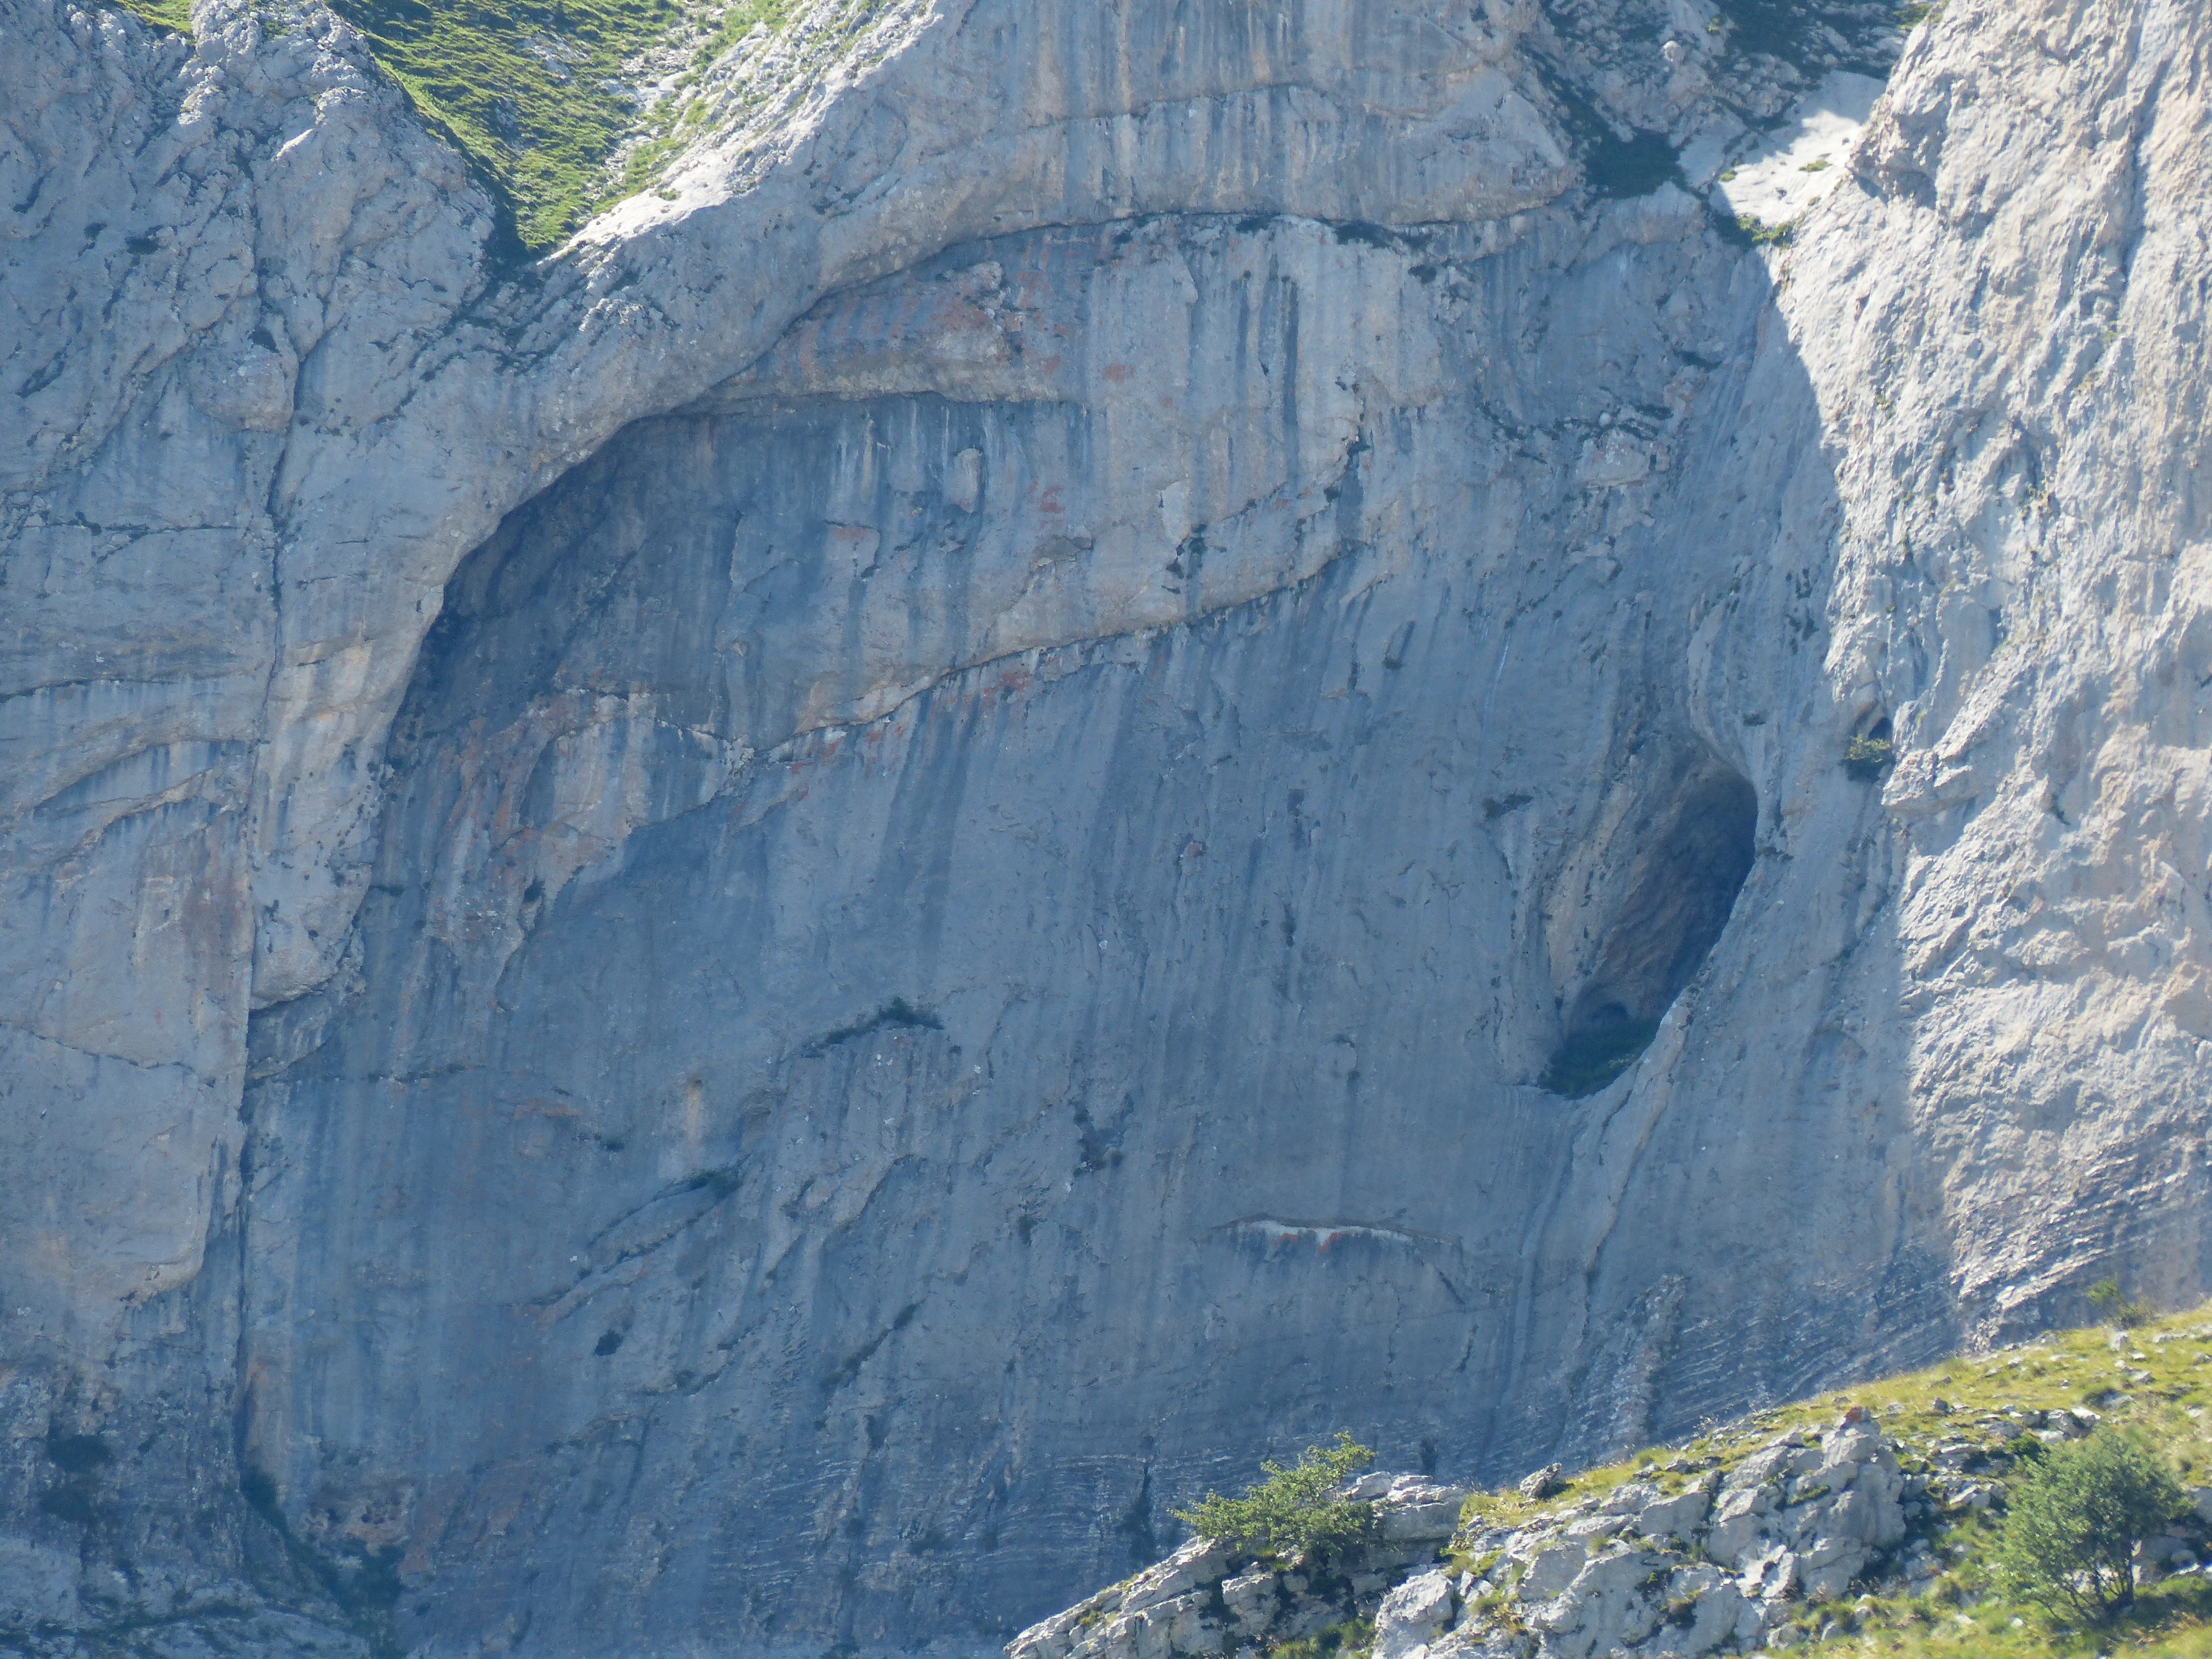
landscape, rock, mountain, sky, mountain range, formation, cliff, alpine, rock climbing, terrain, national park, ridge, summit, massif, geology, outcrop, mountains, badlands, escarpment, sill, cirque, bedrock, batholith, intrusion, fault, klippe, maritime alps, glacial landform, geological phenomenon, gta, grande traversata delle alpi, ligurian alps, monte mongioie, rocce del manco, mongioie, climbing area, rocce e garbo, garbo e rocce del manco